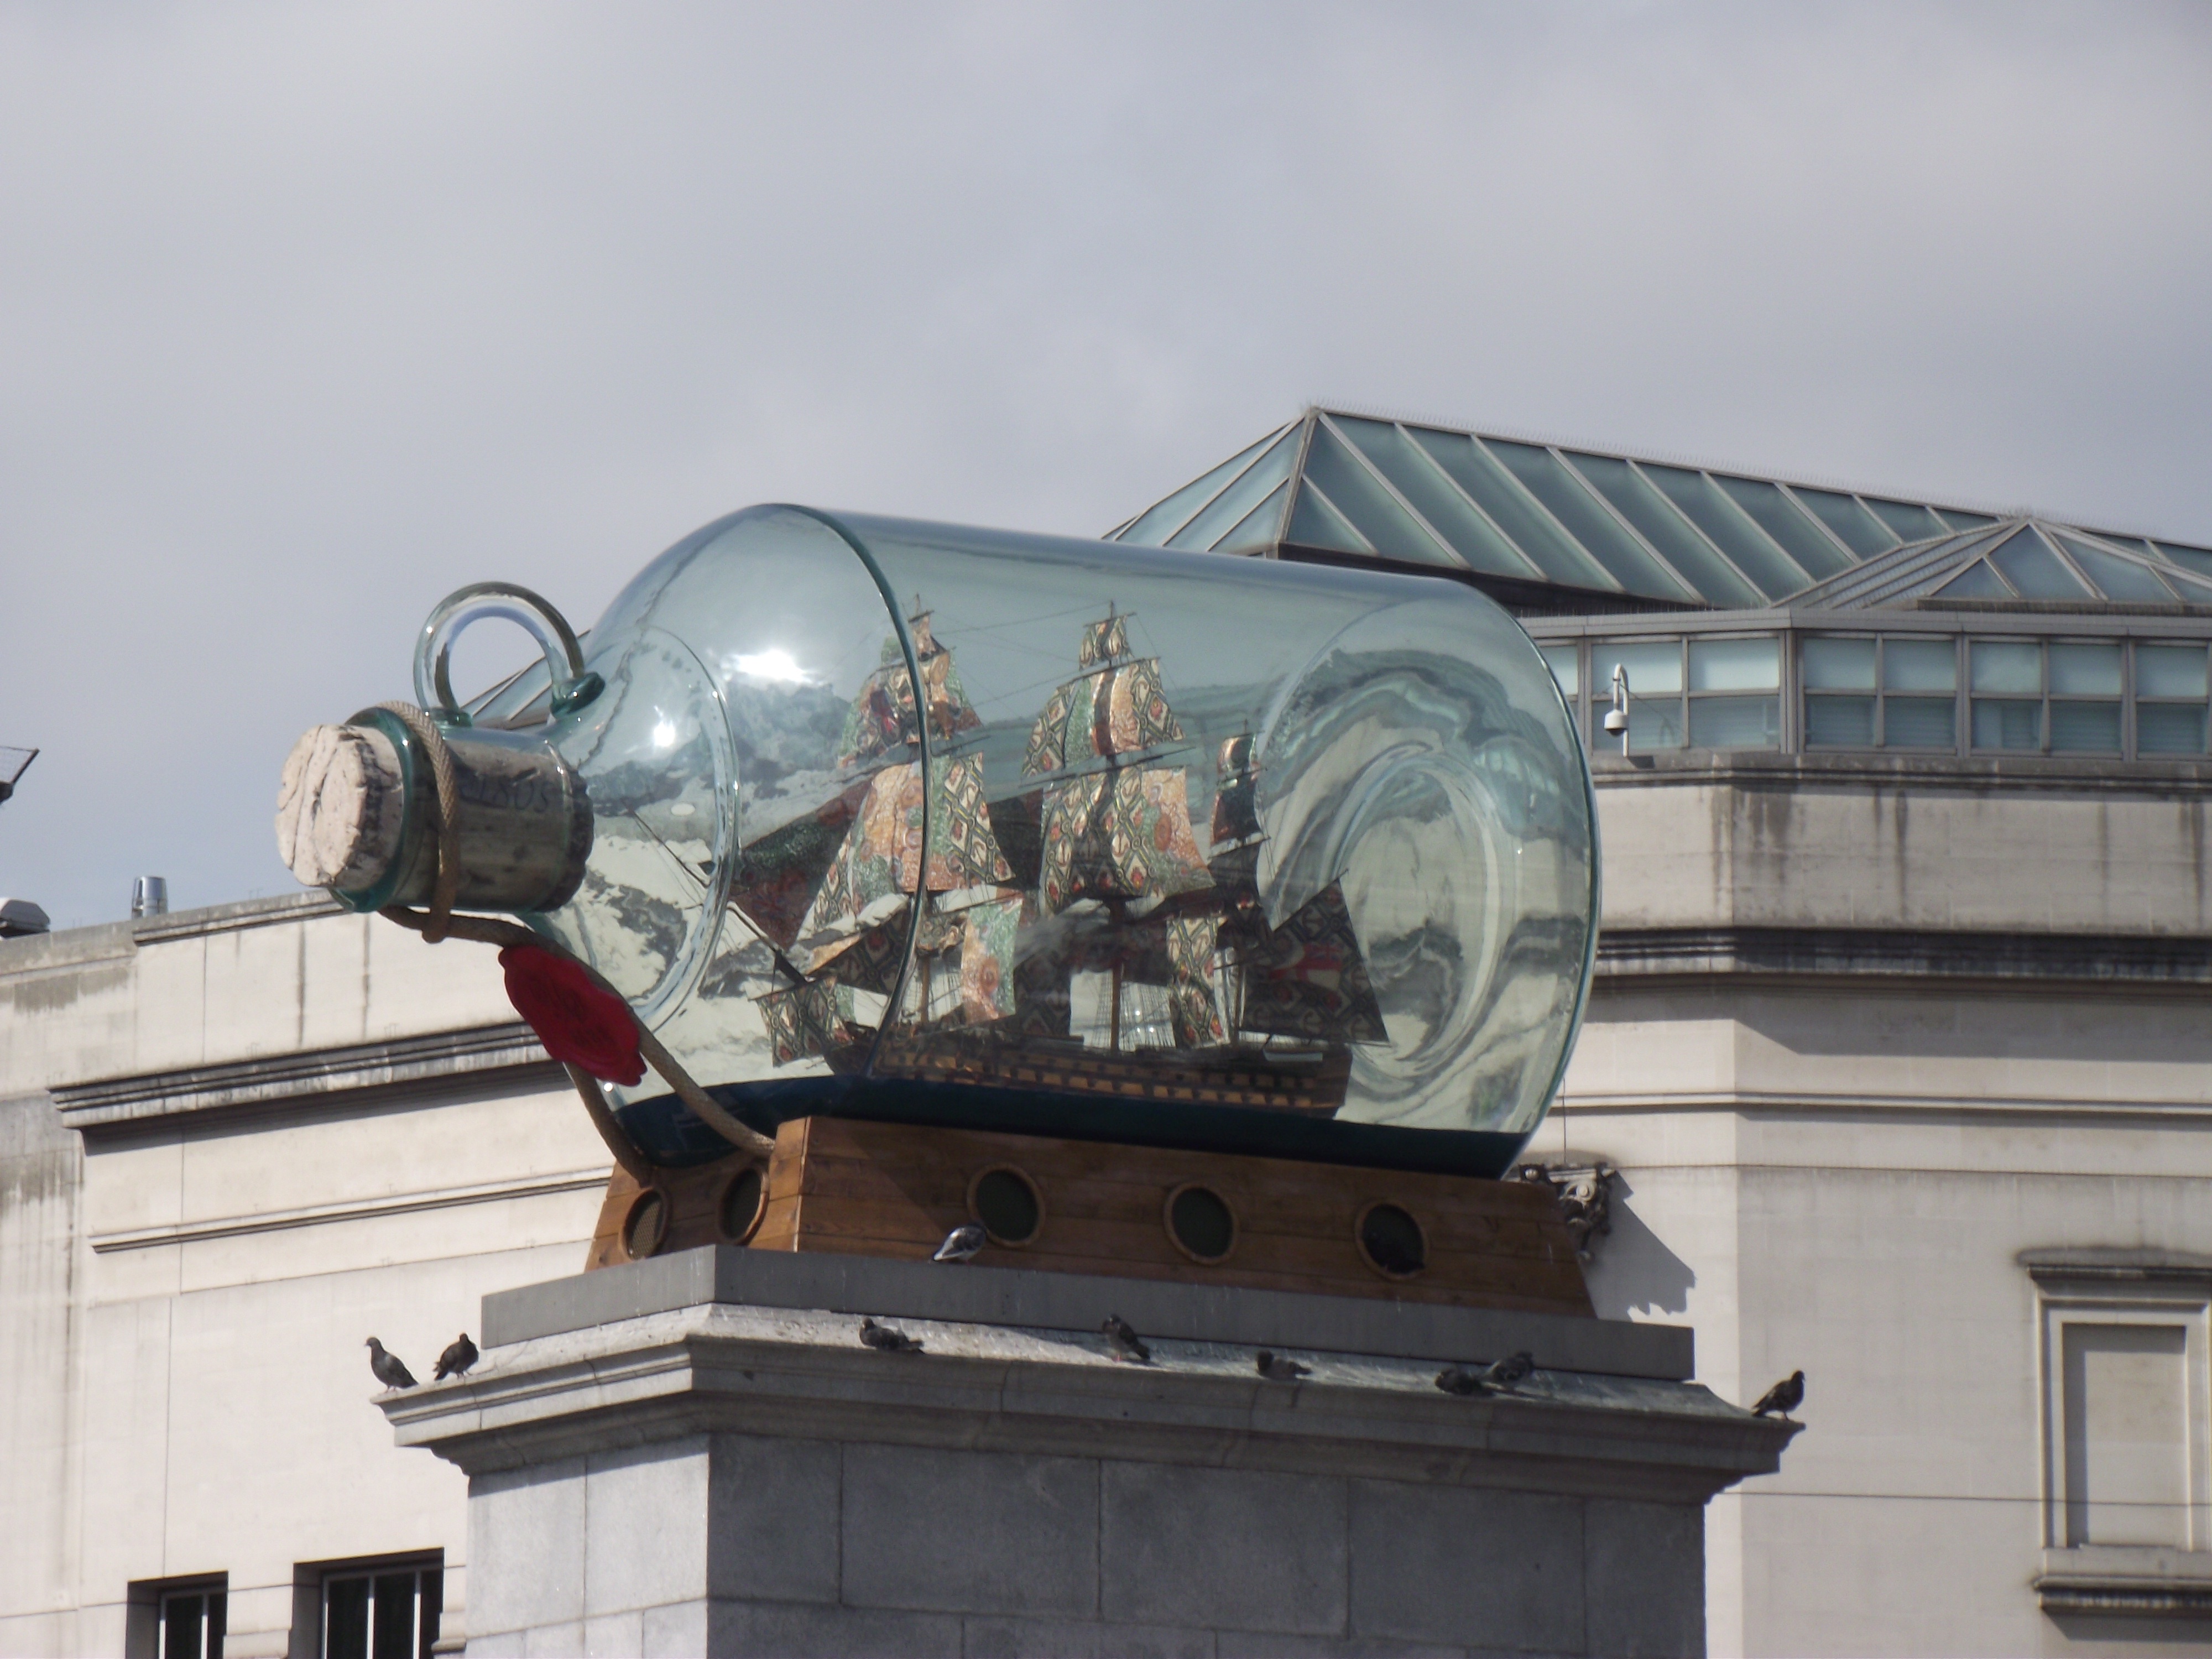
architecture, boat, monument, transport, statue, vehicle, museum, artistic, landmark, bottle, artwork, uk, sculpture, london, tourist attraction, city square, trafalgar square